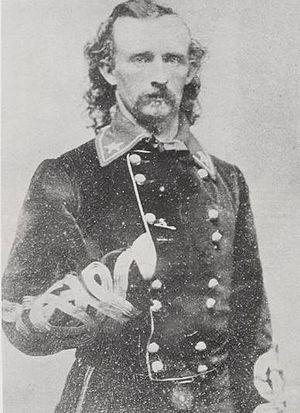
La bataille de Buckland Mills, aussi désignée sous le nom de bataille de Chestnut Hill et sous le sobriquet de courses de Buckland Mills, est une bataille de la guerre de Sécession, livrée le 19 octobre 1863, en Virginie. Elle fait partie de la campagne de Bristoe.